Nahverteidigungswaffe

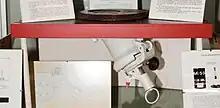
Close up of the Nahverteidigungswaffe at Panzermuseum Munster

The Nahverteidigungswaffe was a roof mounted, breech-loaded, single shot, multi-purpose, 360° rotating grenade launcher that could fire a variety of ammunition. It was typically found on German tanks such as the Panzer IV, Panther I, Tiger I, and Tiger II from 1944 until the end of the war and was intended to replace three previous devices: the "Nebelwurfgerät", the "Minenabwurfvorrichtung", and pistol ports.